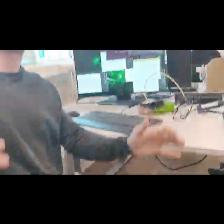
Label: Human